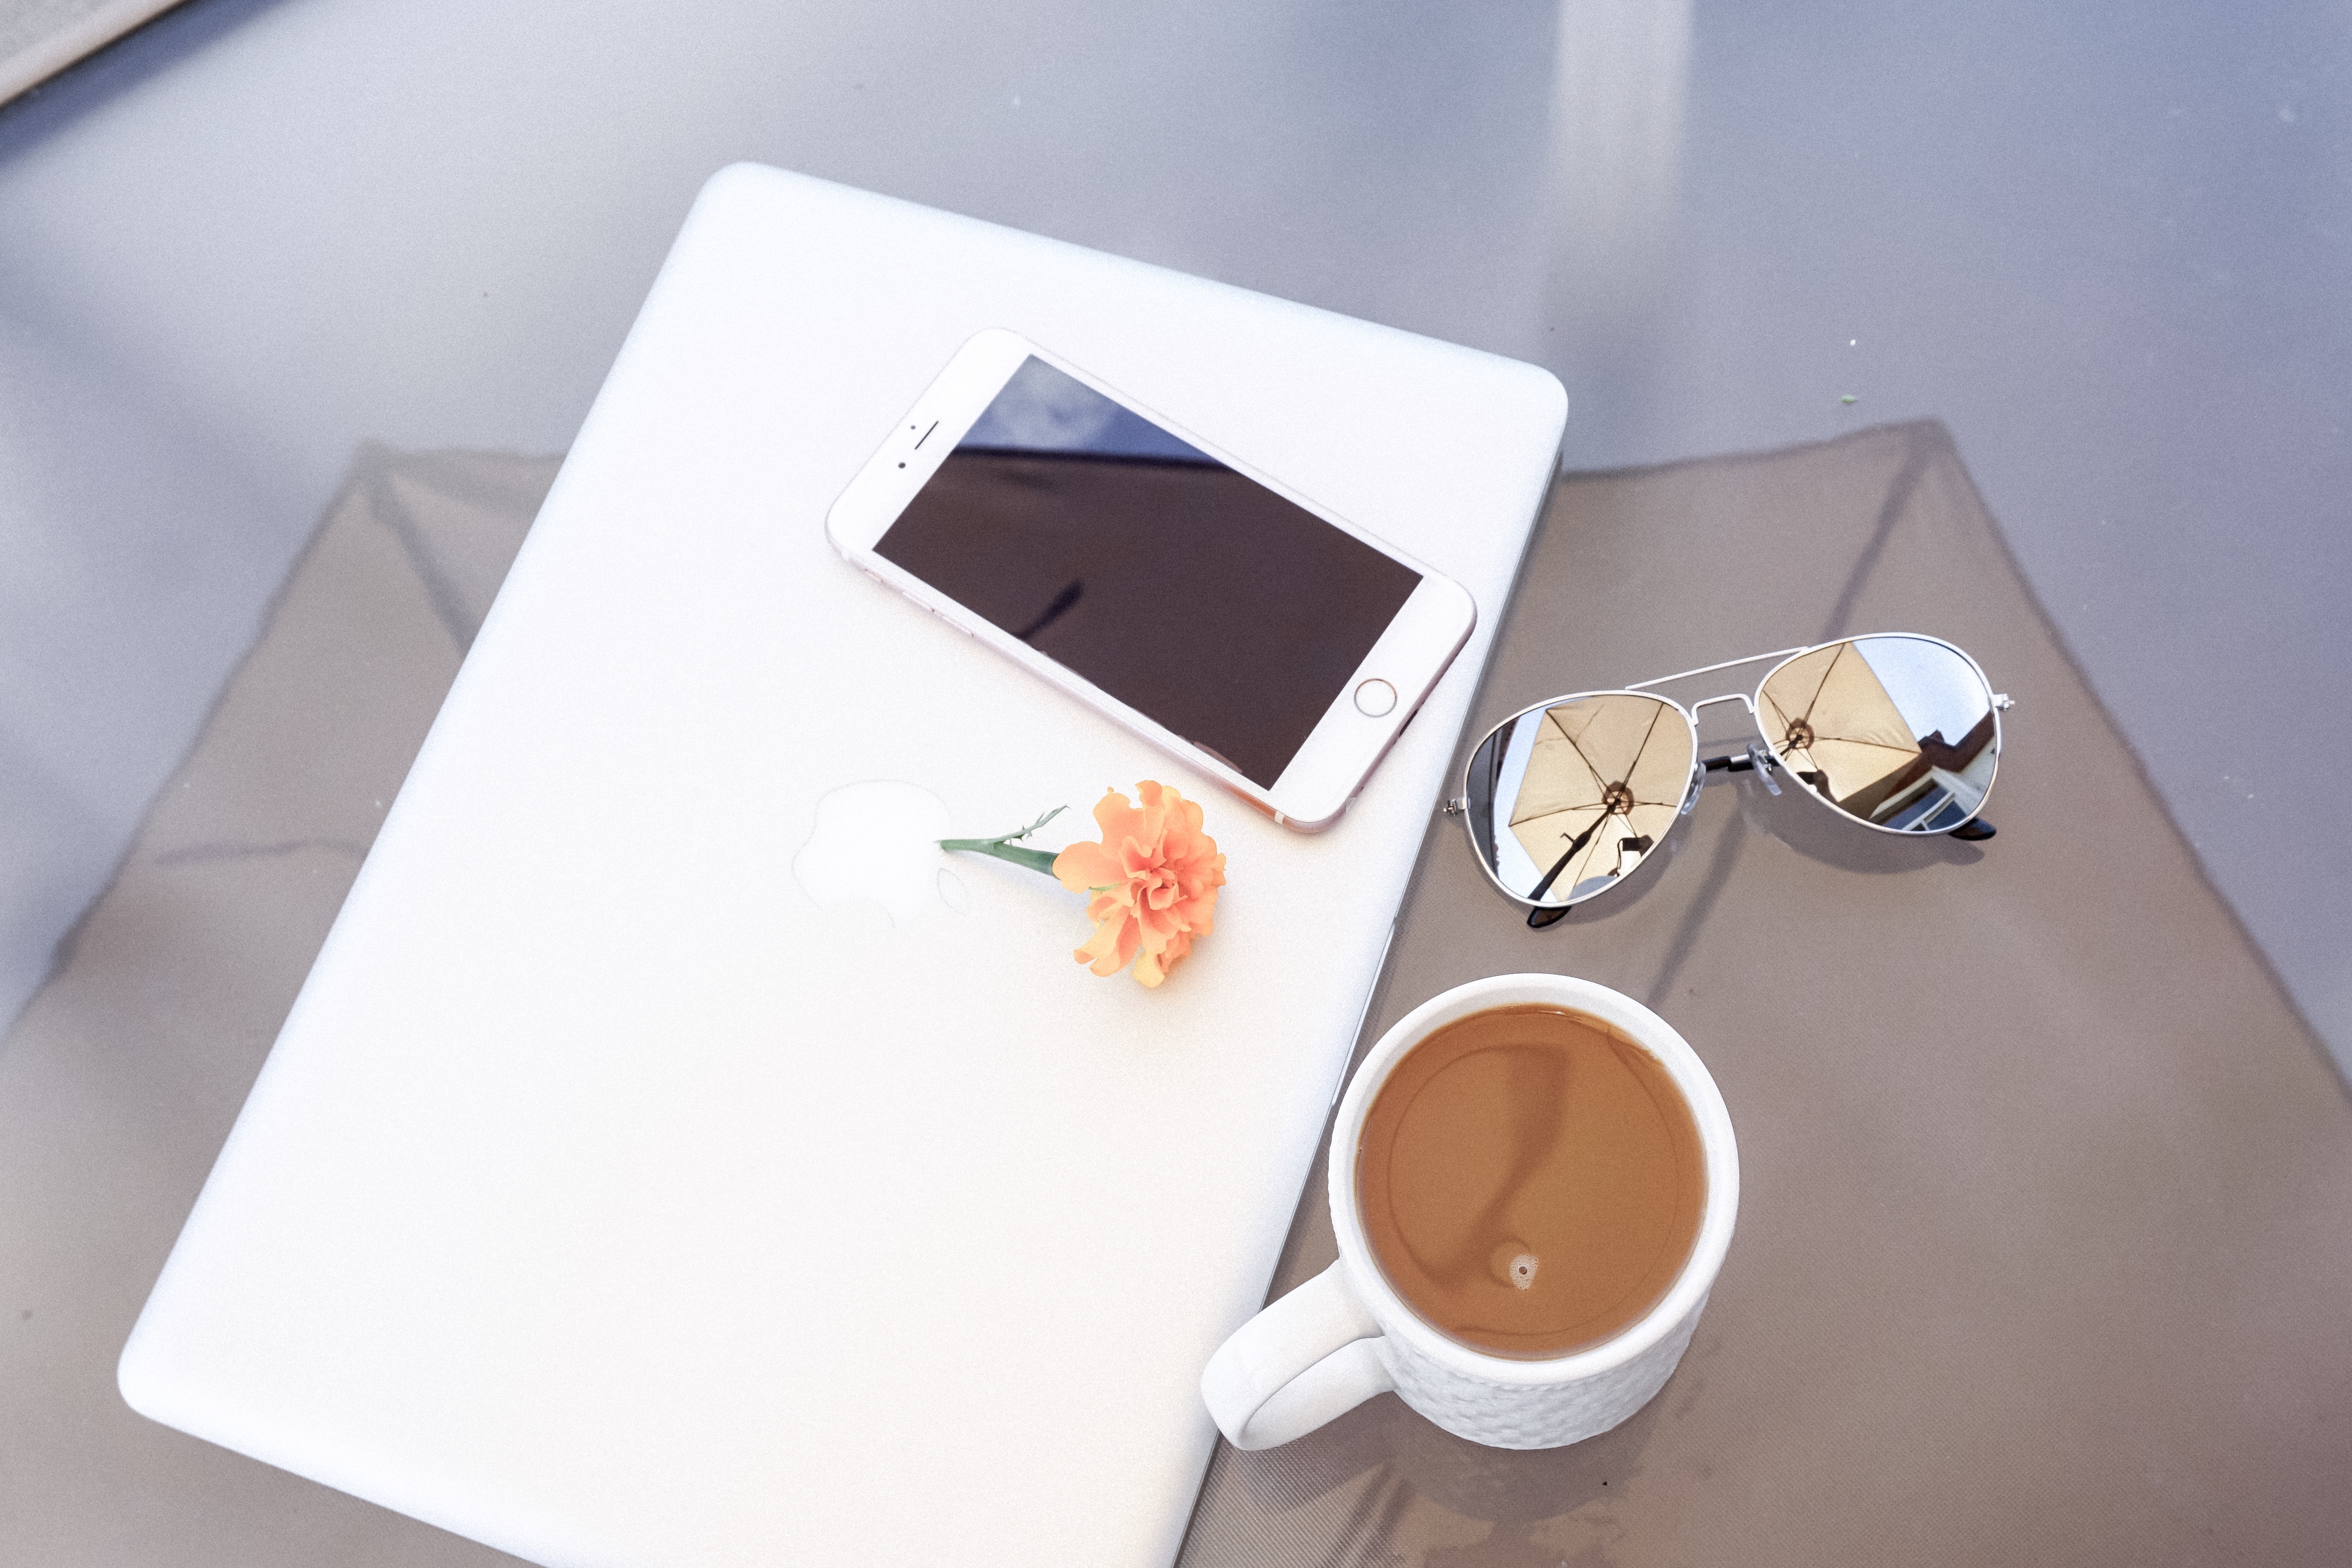
table, cup, coffee cup, tableware, art, product design